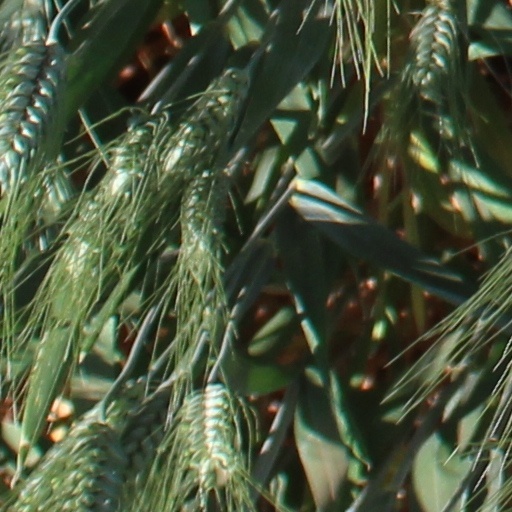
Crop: wheat